Nina Christen

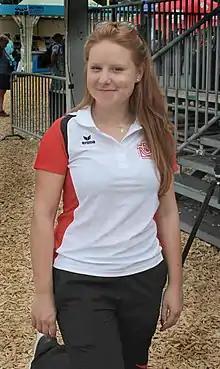
Christen in 2017

Nina Christen (born 7 February 1994) is a Swiss sports shooter. She competed in the women's 10 metre air rifle event at the 2016 and 2020 Summer Games, winning bronze in 2020. Winning the 50 m rifle three positions event with an Olympic record, Christen became the first Swiss to claim a gold medal in women's Olympic shooting. She also won Bronze in the 10m air rifle event.